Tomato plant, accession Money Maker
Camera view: tilt-top (135 deg); turntable rotation: 210 degrees
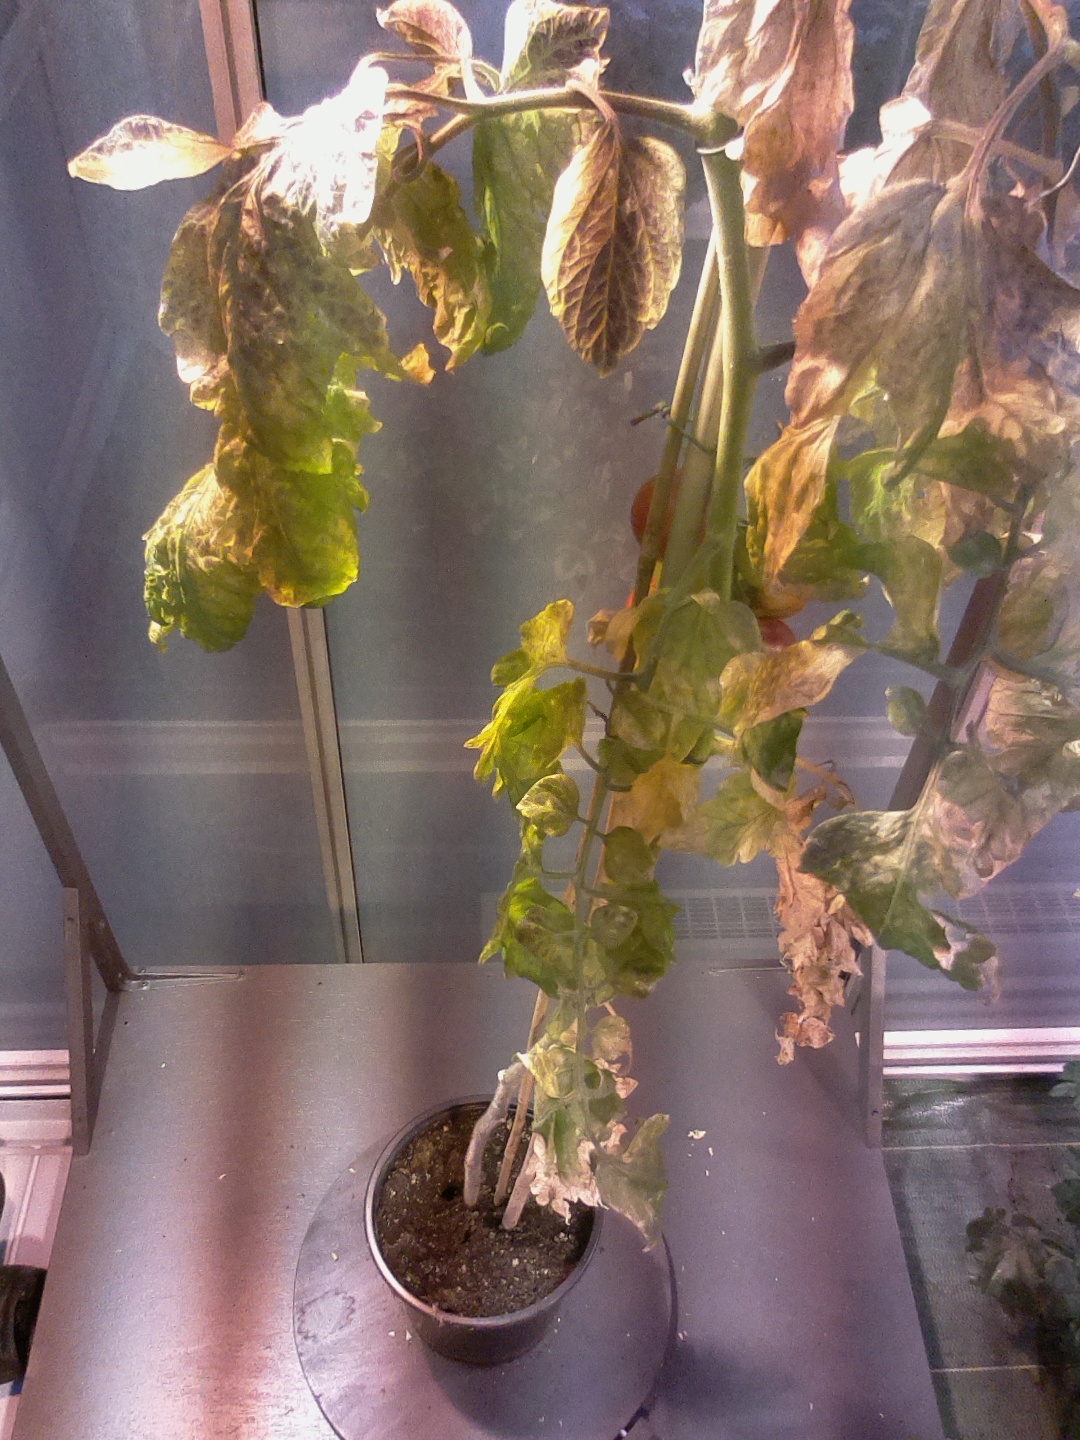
BBCH growth stage 85: 50%-60% of fruits show typical fully ripe color